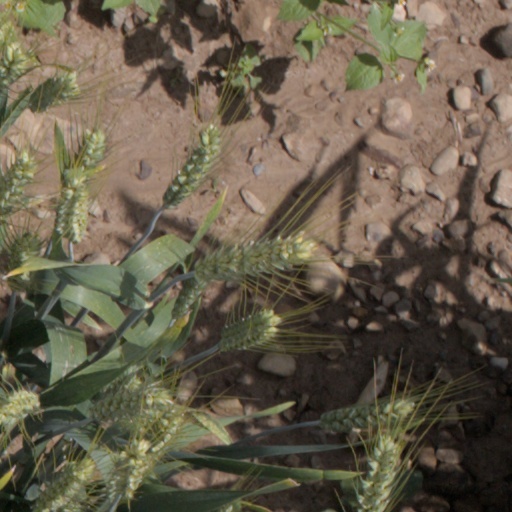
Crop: wheat